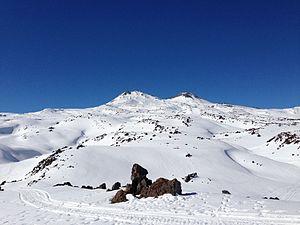
Le Volcán Viejo ou Volcán Chillán Viejo est un volcan du Chili. Il constitue l'ancienne partie volcaniquement active des Nevados de Chillán qui se concentre depuis la première moitié du XXIᵉ siècle sur le Volcán Nuevo voisin.
Le Volcán Nuevo ou Volcán Chillán est un volcan du Chili. Il constitue la partie volcaniquement active des Nevados de Chillán.